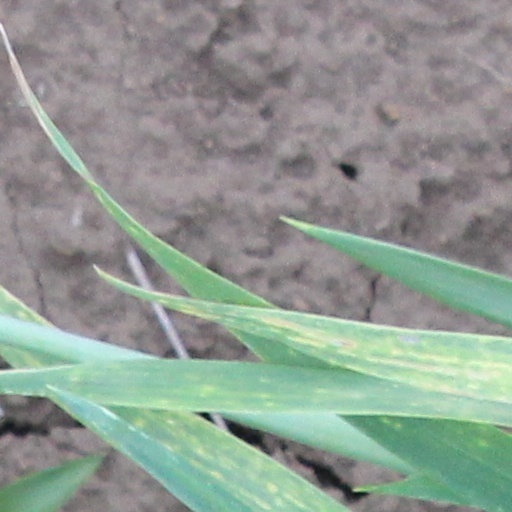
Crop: wheat